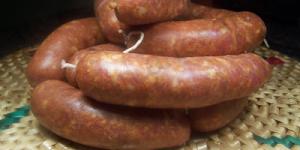
chorizos diferentes